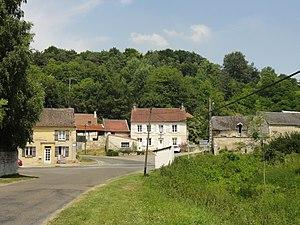
Le Berval.